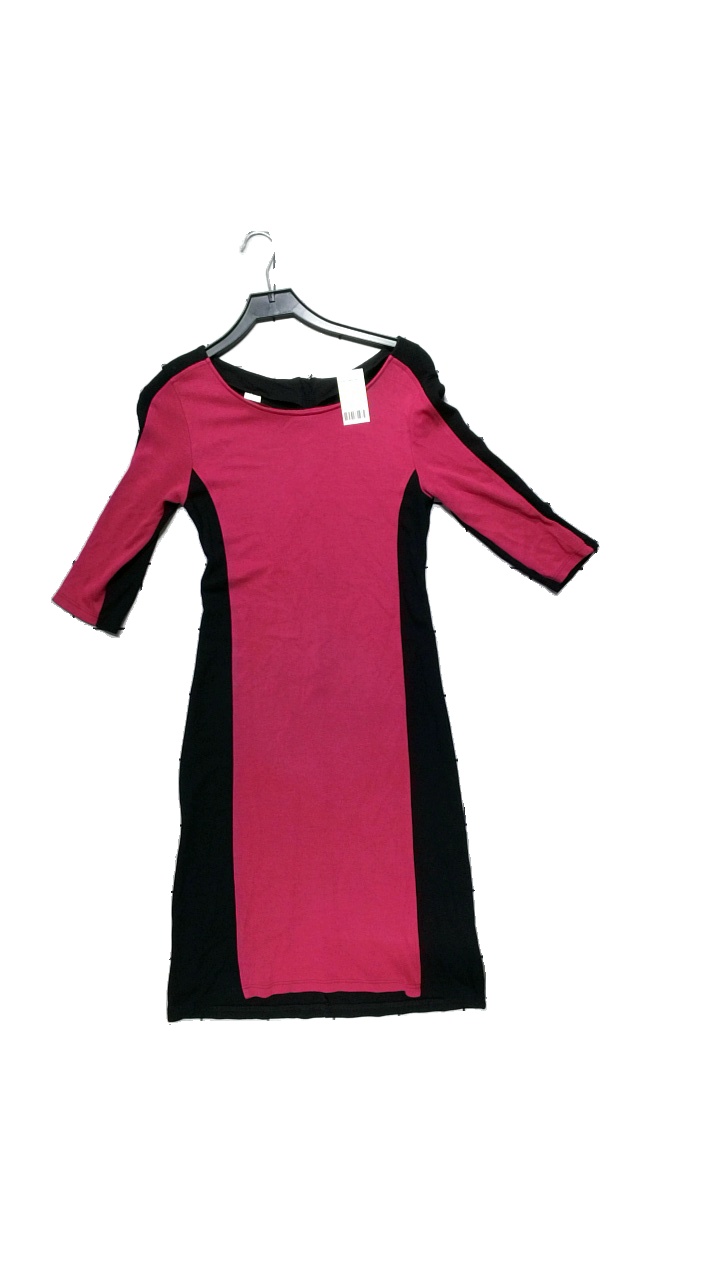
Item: Dress (Ladies)
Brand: Nanso
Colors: Black, Pink
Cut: Regular
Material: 98% Viskose 2% Elastane
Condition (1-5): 4
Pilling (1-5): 4
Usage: Reuse
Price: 50-100